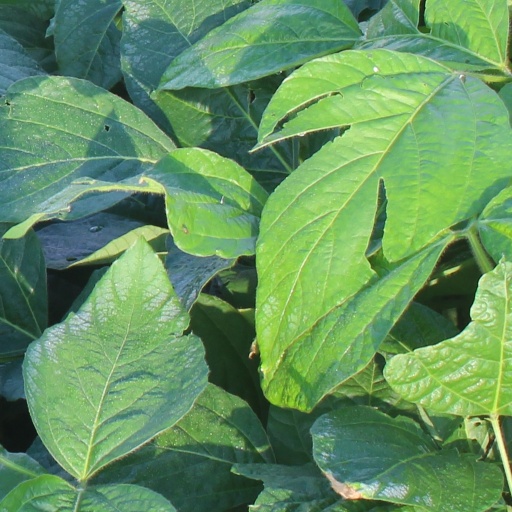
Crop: soybean